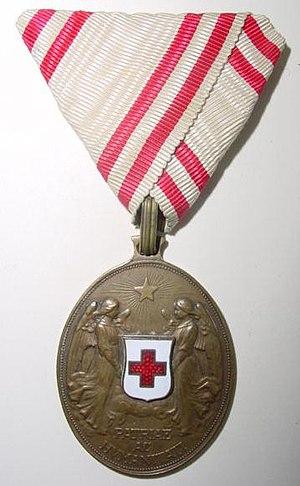
L'ordre de la Croix rouge est une récompense austro-hongroise puis autrichienne créée en 1914 au bénéfice de ceux qui ont œuvré pour la Croix-Rouge.